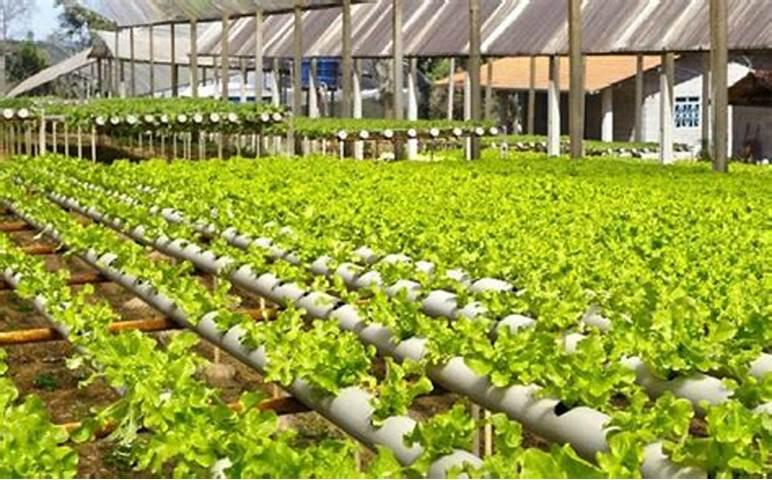
Mpangilio wa kisasa wa kilimo bila udongo umeonyeshwa hapa.Safu za mabomba meupe yameinuliwa na kupangwa kwa ustadi.Kila moja likiotesha mboga za majani katika mfumo wa haidroponiki. Sakafu ya plastiki na paa linalopenya mwanga huleta mazingira ya kijani .Mimea inaonekana yenye afya ikikua kwa usawa.Taswira hii inaonyesha uwezo wa kilimo endelevu unaofaa maeneo ya mijini yenye nafasi ndogo.